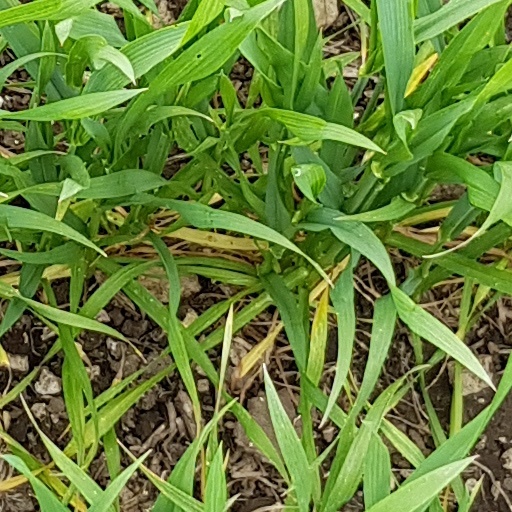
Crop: wheat